Sack of Rome (410)

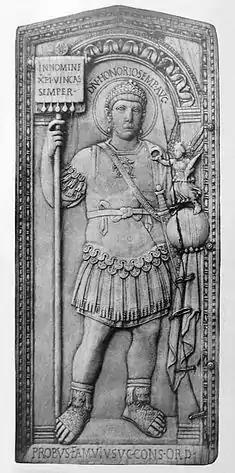

Infuriated, Alaric broke off negotiations, and Jovius returned to Ravenna to strengthen his relationship with the Emperor. Honorius was now firmly committed to war, and Jovius swore on the Emperor's head never to make peace with Alaric.